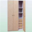
Label: wardrobe